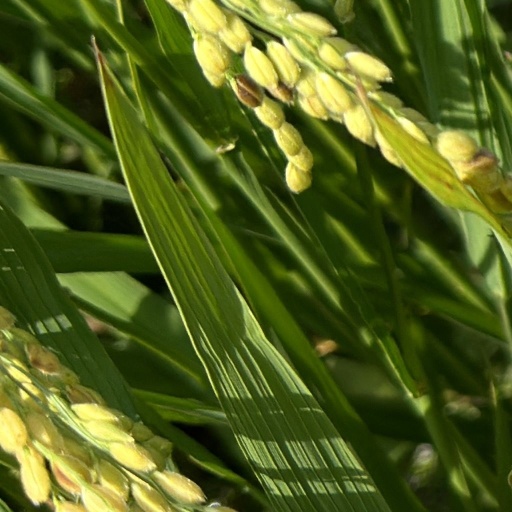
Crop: rice